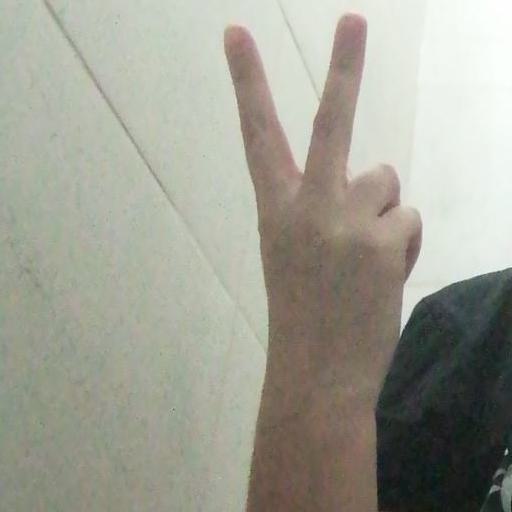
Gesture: peace_inverted